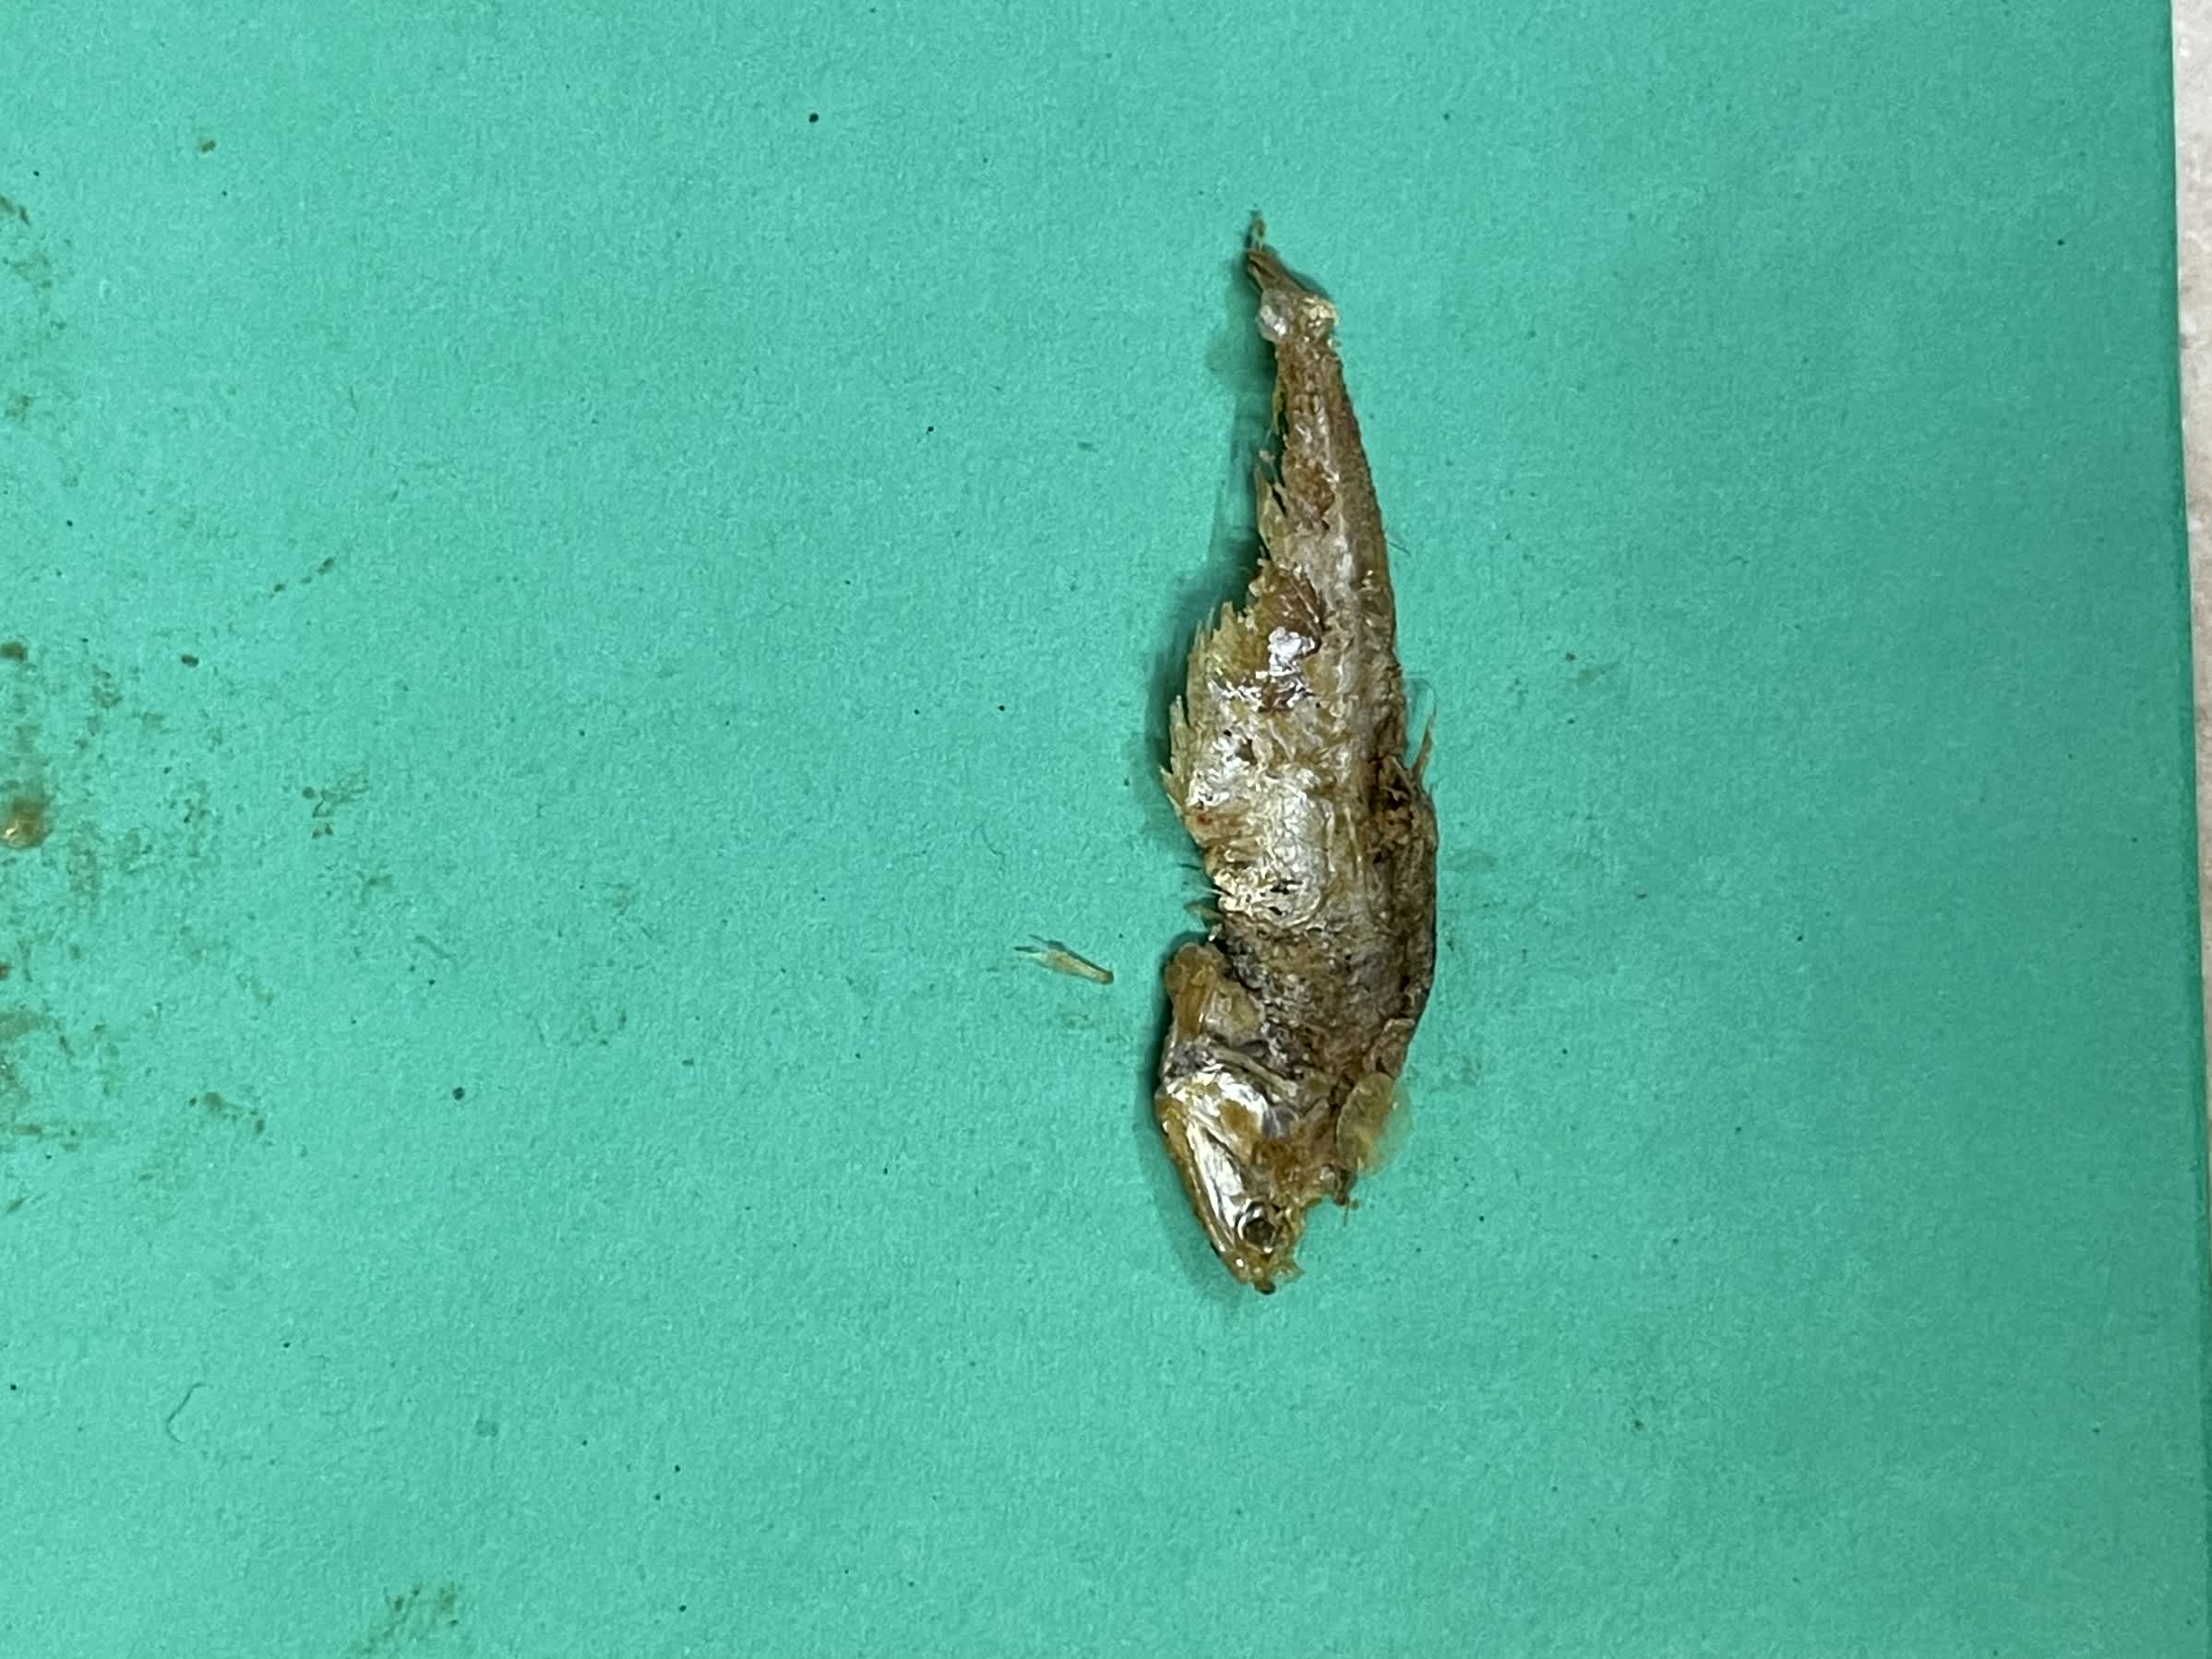
Species: Bashpata